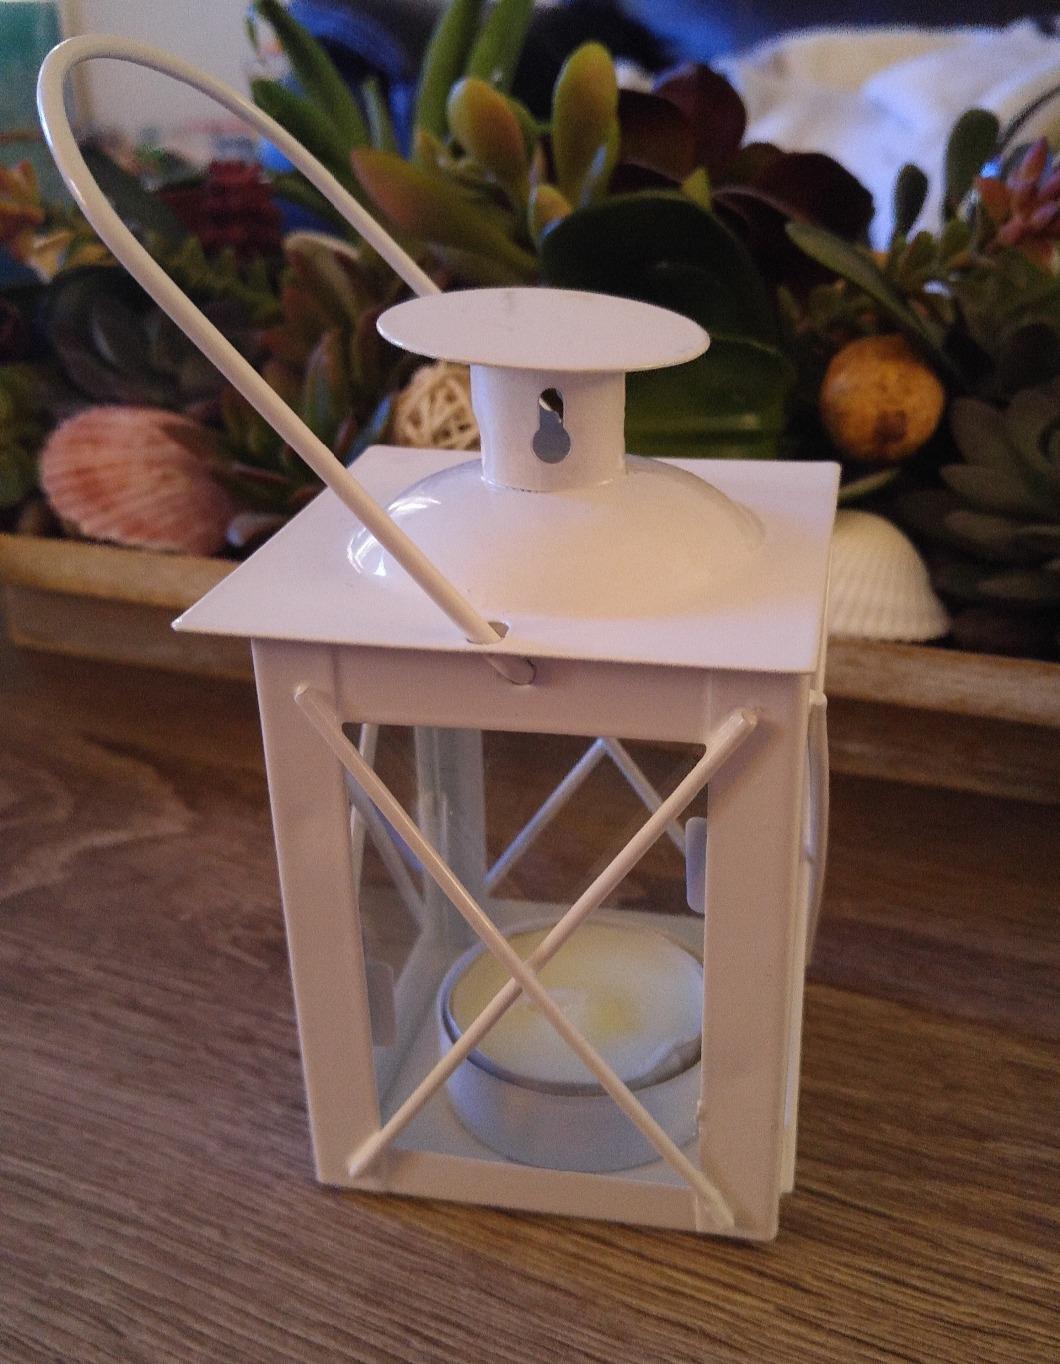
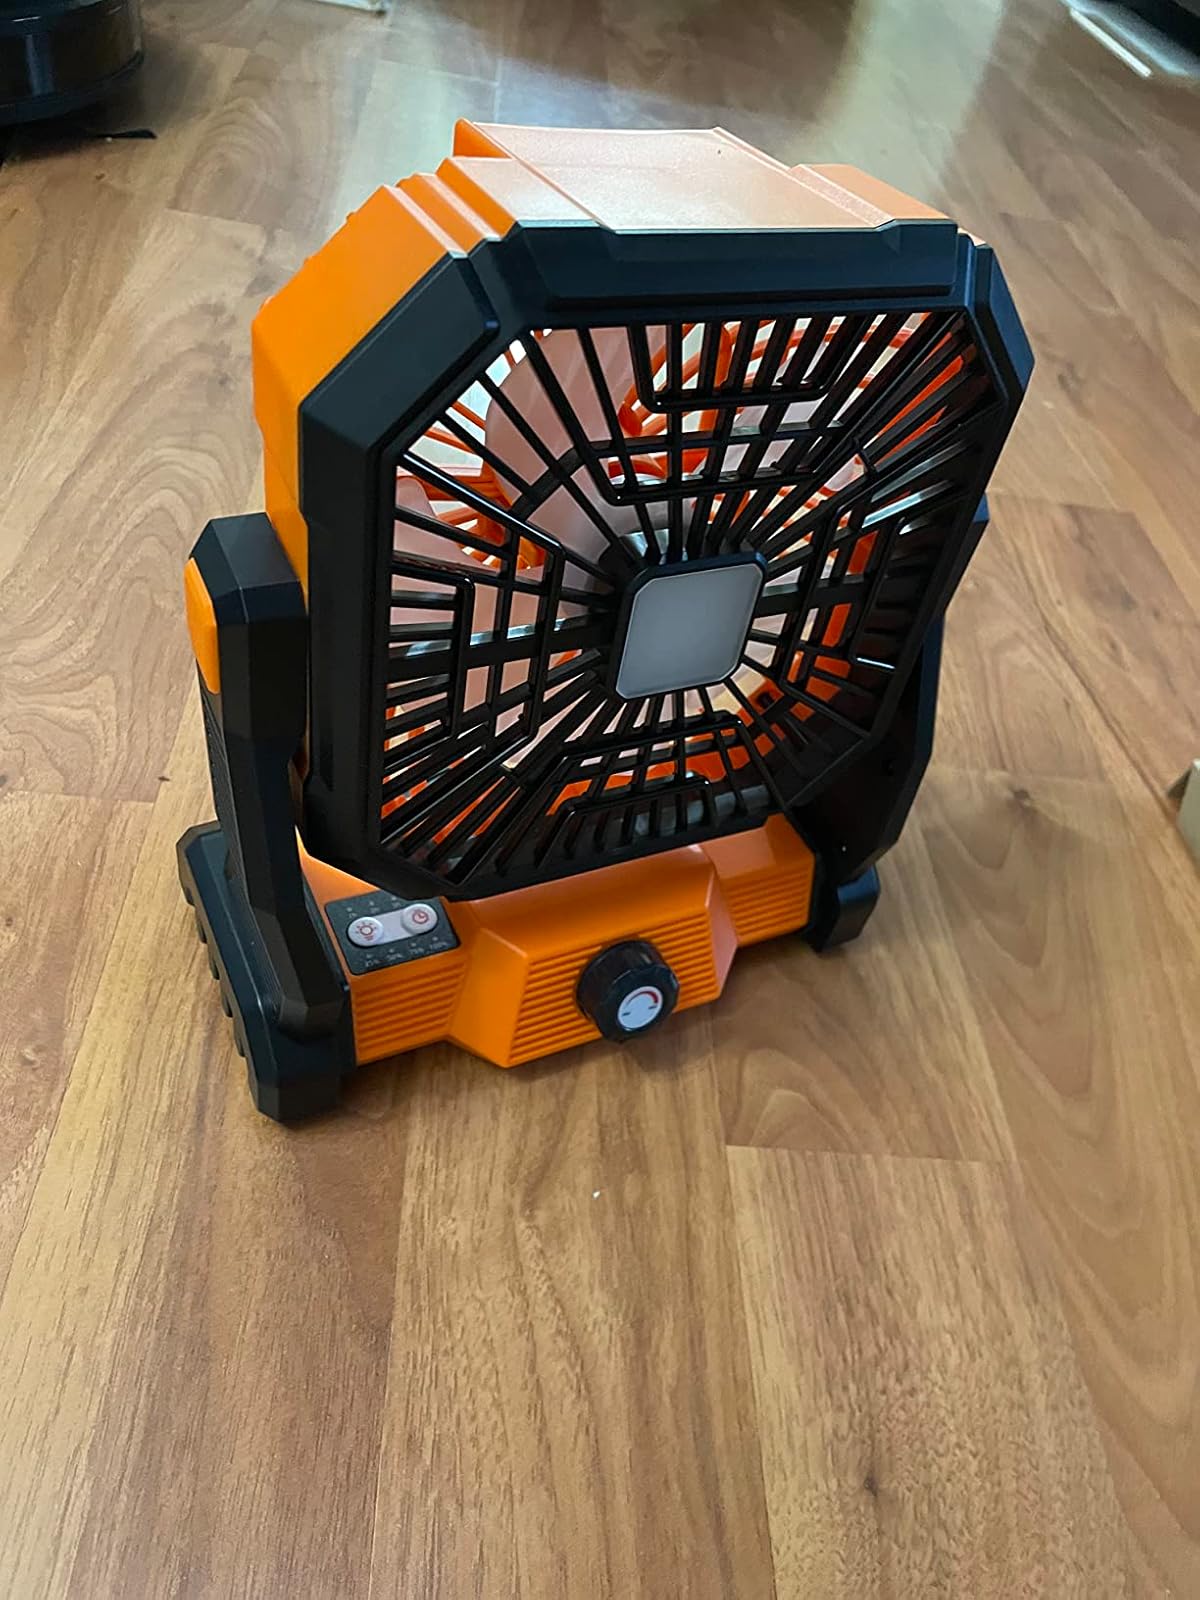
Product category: lantern
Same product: no